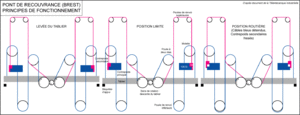
Schéma de principe décrivant le fonctionnement du système de hissage du Pont de Recouvrance à Brest (France)
Le pont de Recouvrance est un pont levant qui franchit la Penfeld, à Brest, Finistère. Dominant l'arsenal et le port militaire, il relie le bas de la rue de Siam au quartier de Recouvrance, en remplacement du pont tournant détruit en 1944 par les bombardements alliés.